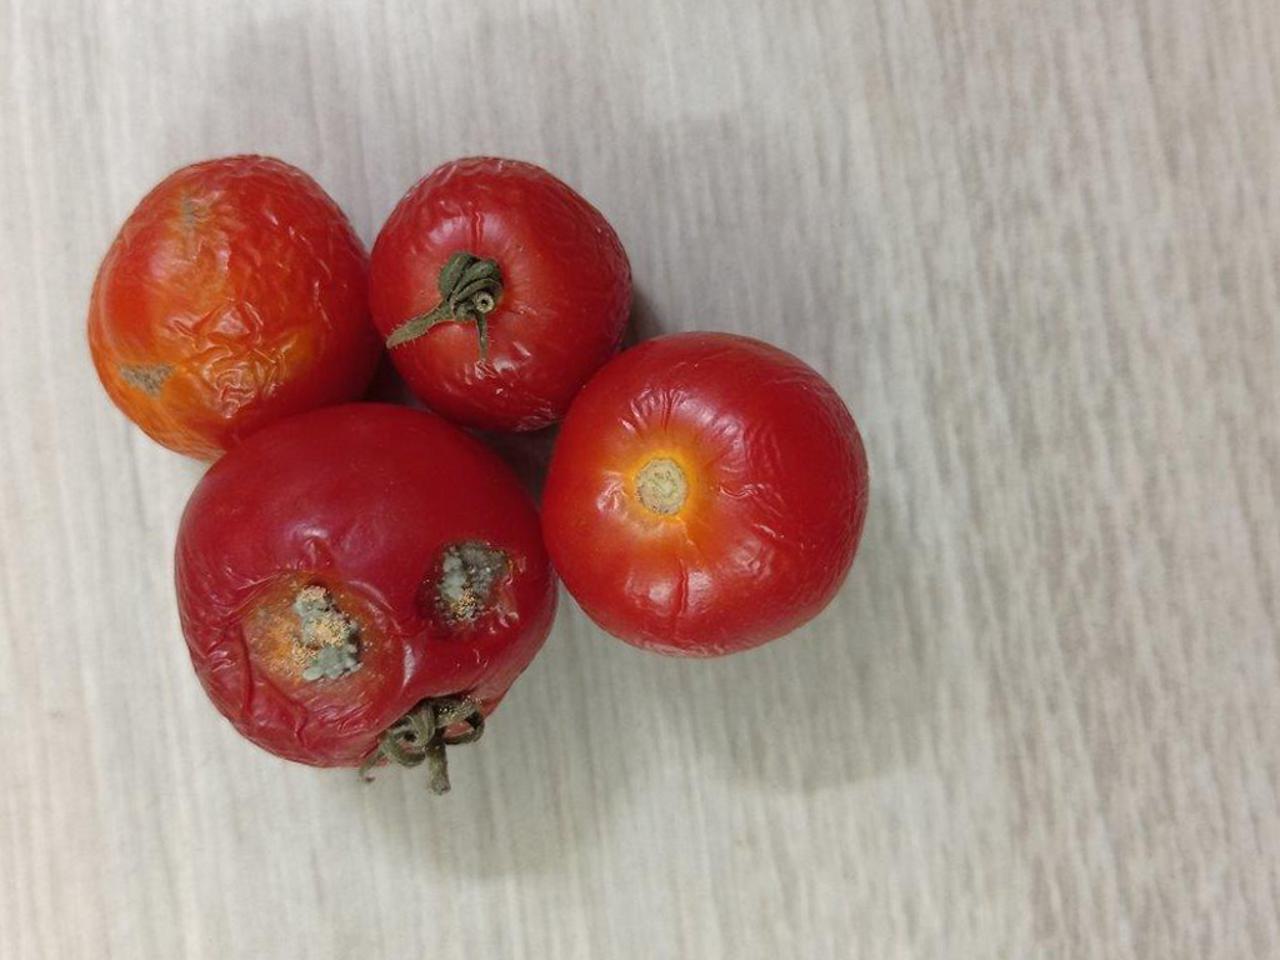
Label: Rotten